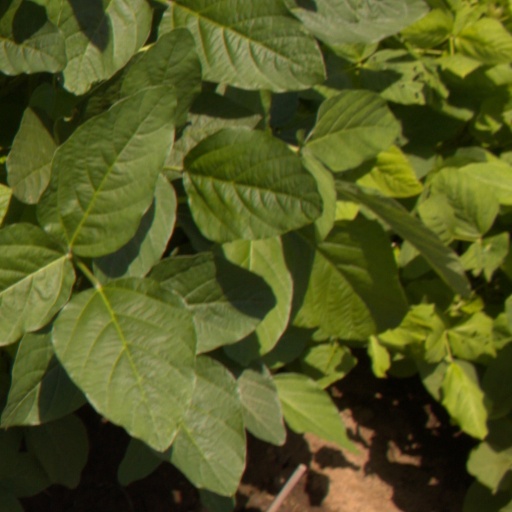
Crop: soybean